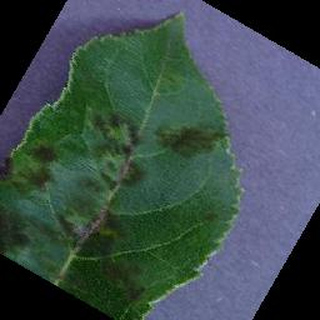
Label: apple_apple_scab